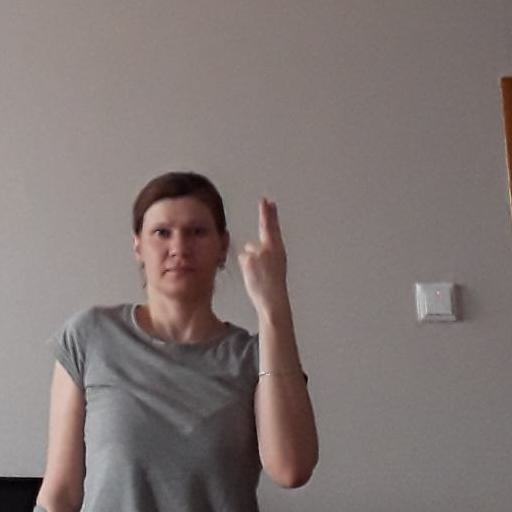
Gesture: two_up_inverted